Mexican Americans

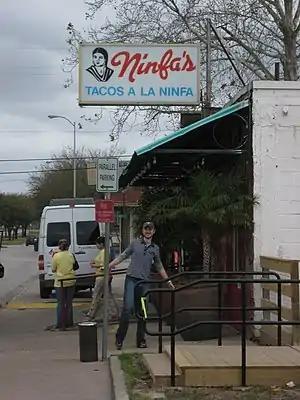
Original Ninfa's on Navigation Boulevard, established by Ninfa Laurenzo

In the past, Mexicans were legally considered "White" because either they were considered to be of full Spanish heritage, or because of early treaty obligations to Spaniards and Mexicans that conferred citizenship status to Mexican peoples at a time when whiteness was a prerequisite for US citizenship. Although Mexican Americans were legally classified as "White" in terms of official federal policy, many organizations, businesses, and homeowners associations and local legal systems had official policies to exclude Mexican Americans. Throughout the southwest discrimination in wages were institutionalized in "white wages" versus lower "Mexican wages" for the same job classifications. For Mexican Americans, opportunities for employment were largely limited to guest worker programs. The bracero program, which began in 1942 and officially ended in 1964, allowed them temporary entry into the United States as migrant workers in farms throughout California and the Southwest.